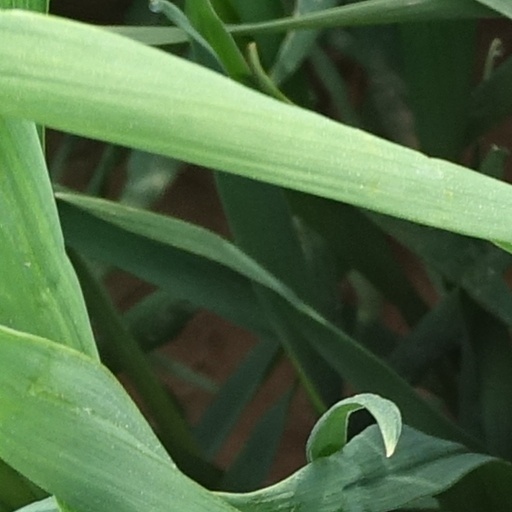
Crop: wheat